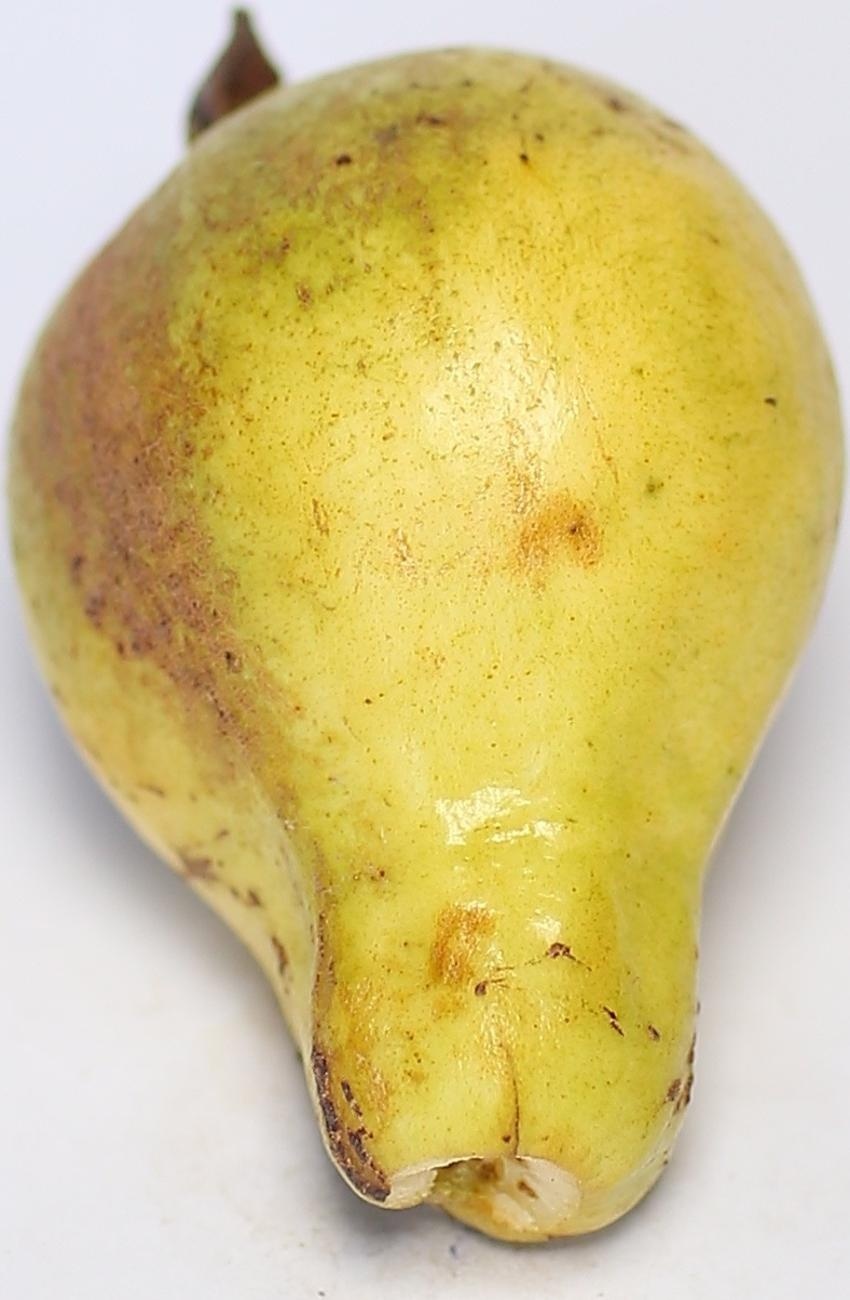
Maturity: ripe
Variety: local-sindhi